Huapango

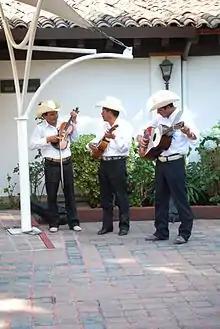
trio at the Alfredo Guati Rojo National Watercolor Museum in Mexico City

The classical brings together a violin, a and a . The classical is characterized by a complex rhythmic structure mixing duple and triple metres which reflect the intricate steps of the dance. When the players sing (in a duet, in a falsetto tone), the violin stops, and the (the rhythm provided by heels hitting the floor) softens. The is danced by men and women as couples. A very popular is , in which two singers alternate pert and funny repartées.